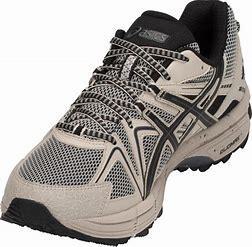
Brand: Asics
Model: Gel Kahana 8